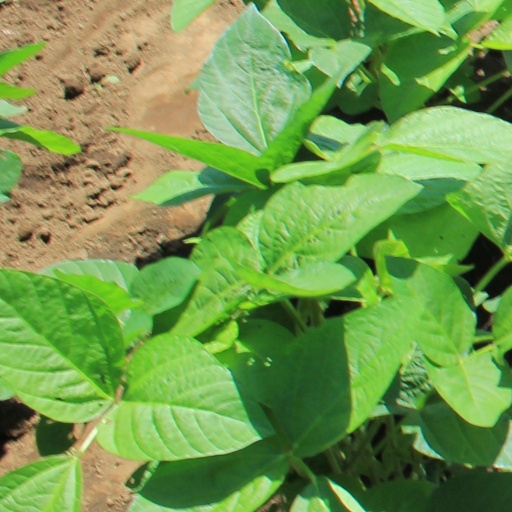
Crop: soybean